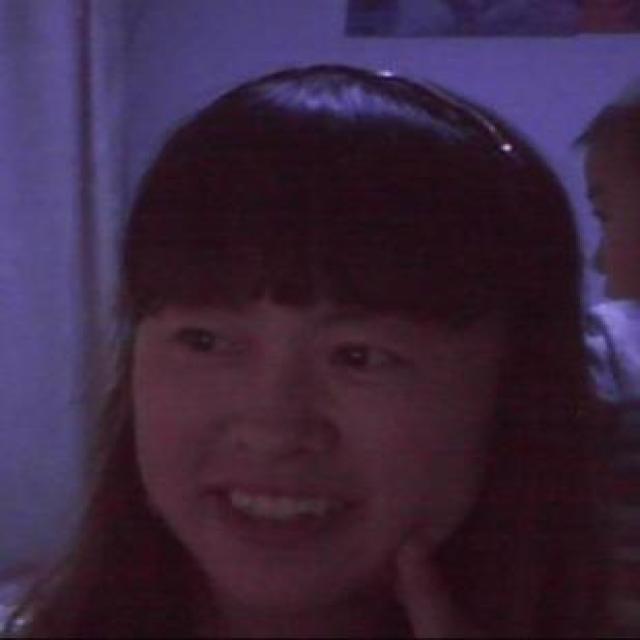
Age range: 21-44